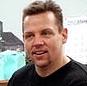
Age: 41